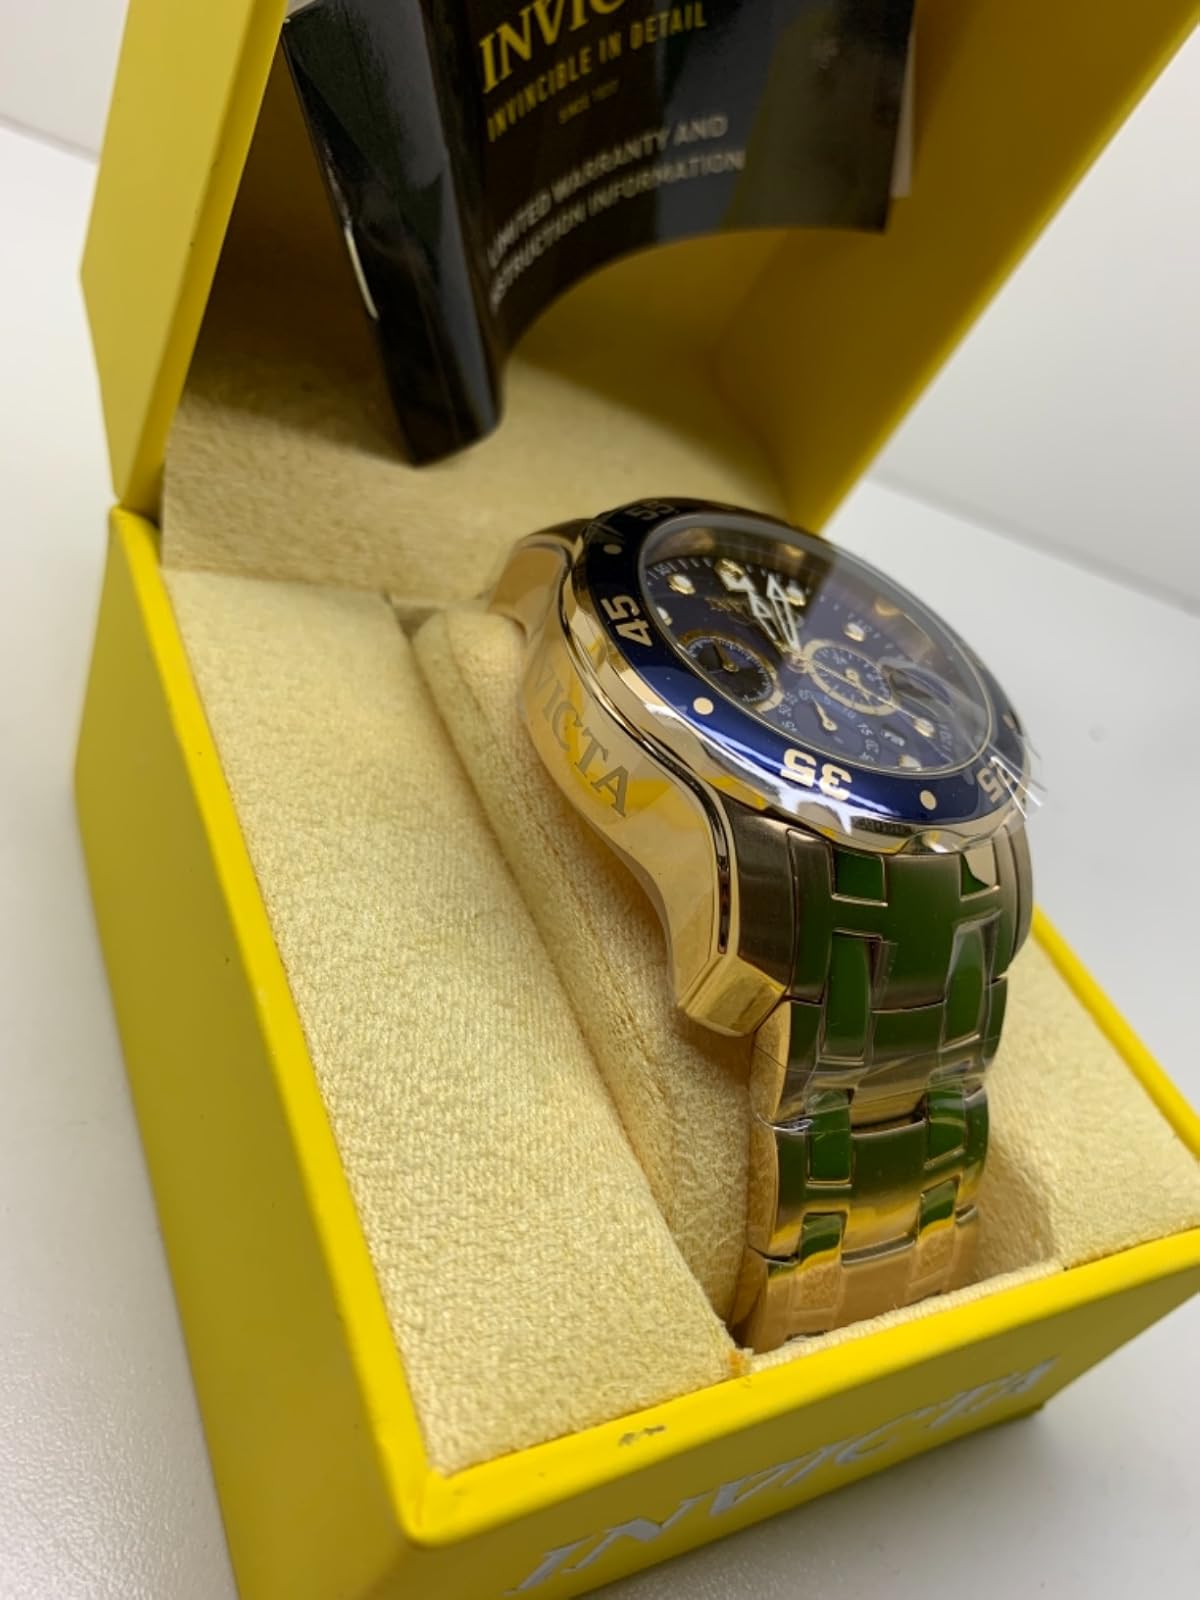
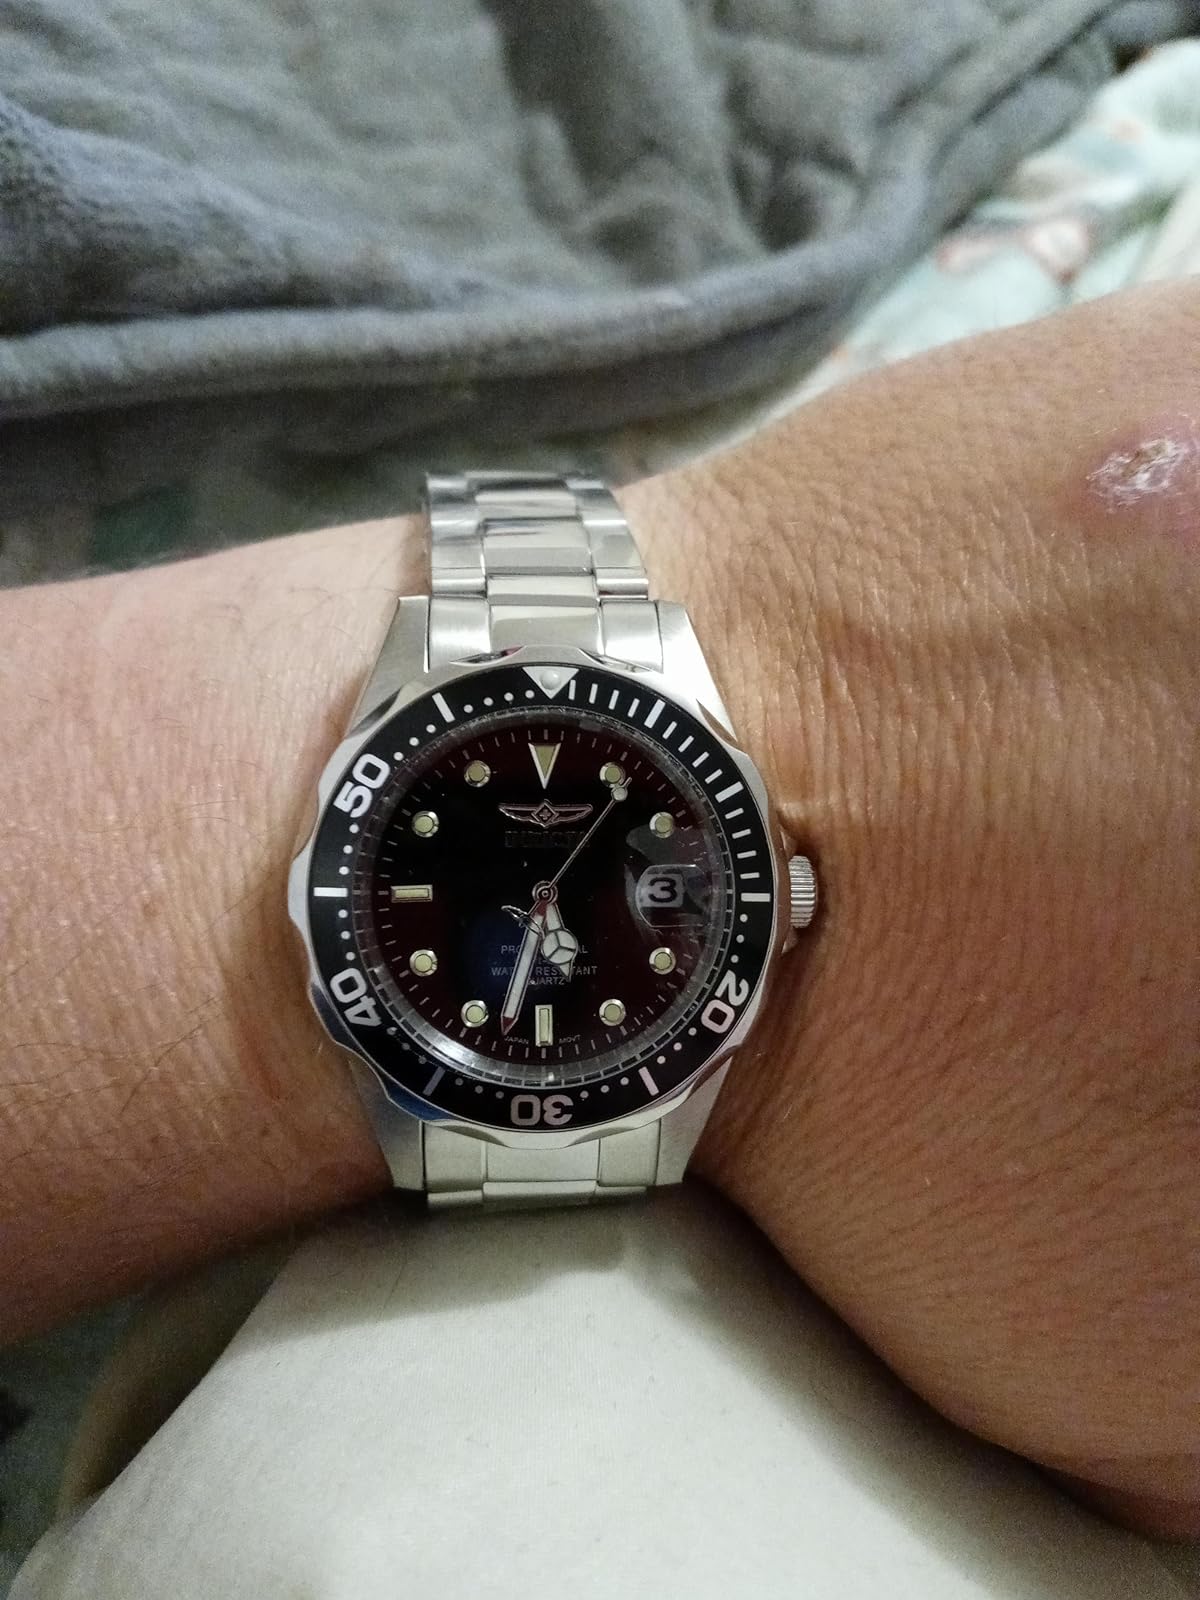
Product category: accessories_watch
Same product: no